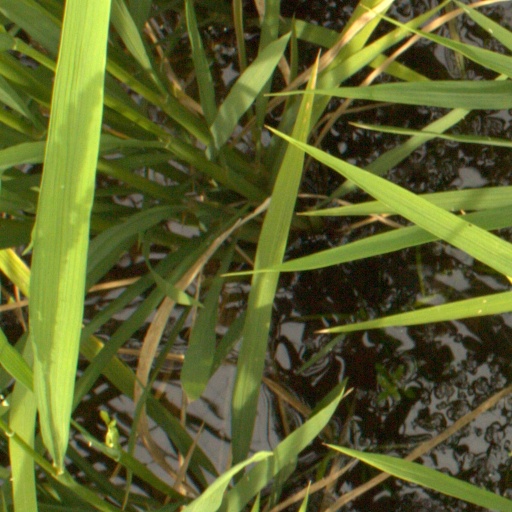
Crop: rice